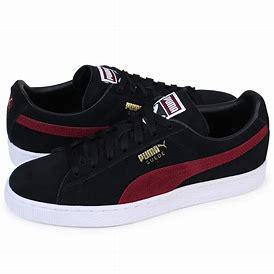
Brand: Puma
Model: Suede Classic